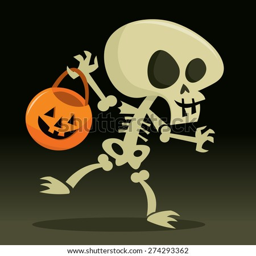
a cartoon vector illustration of a happy skeleton going trick or treat for halloween .